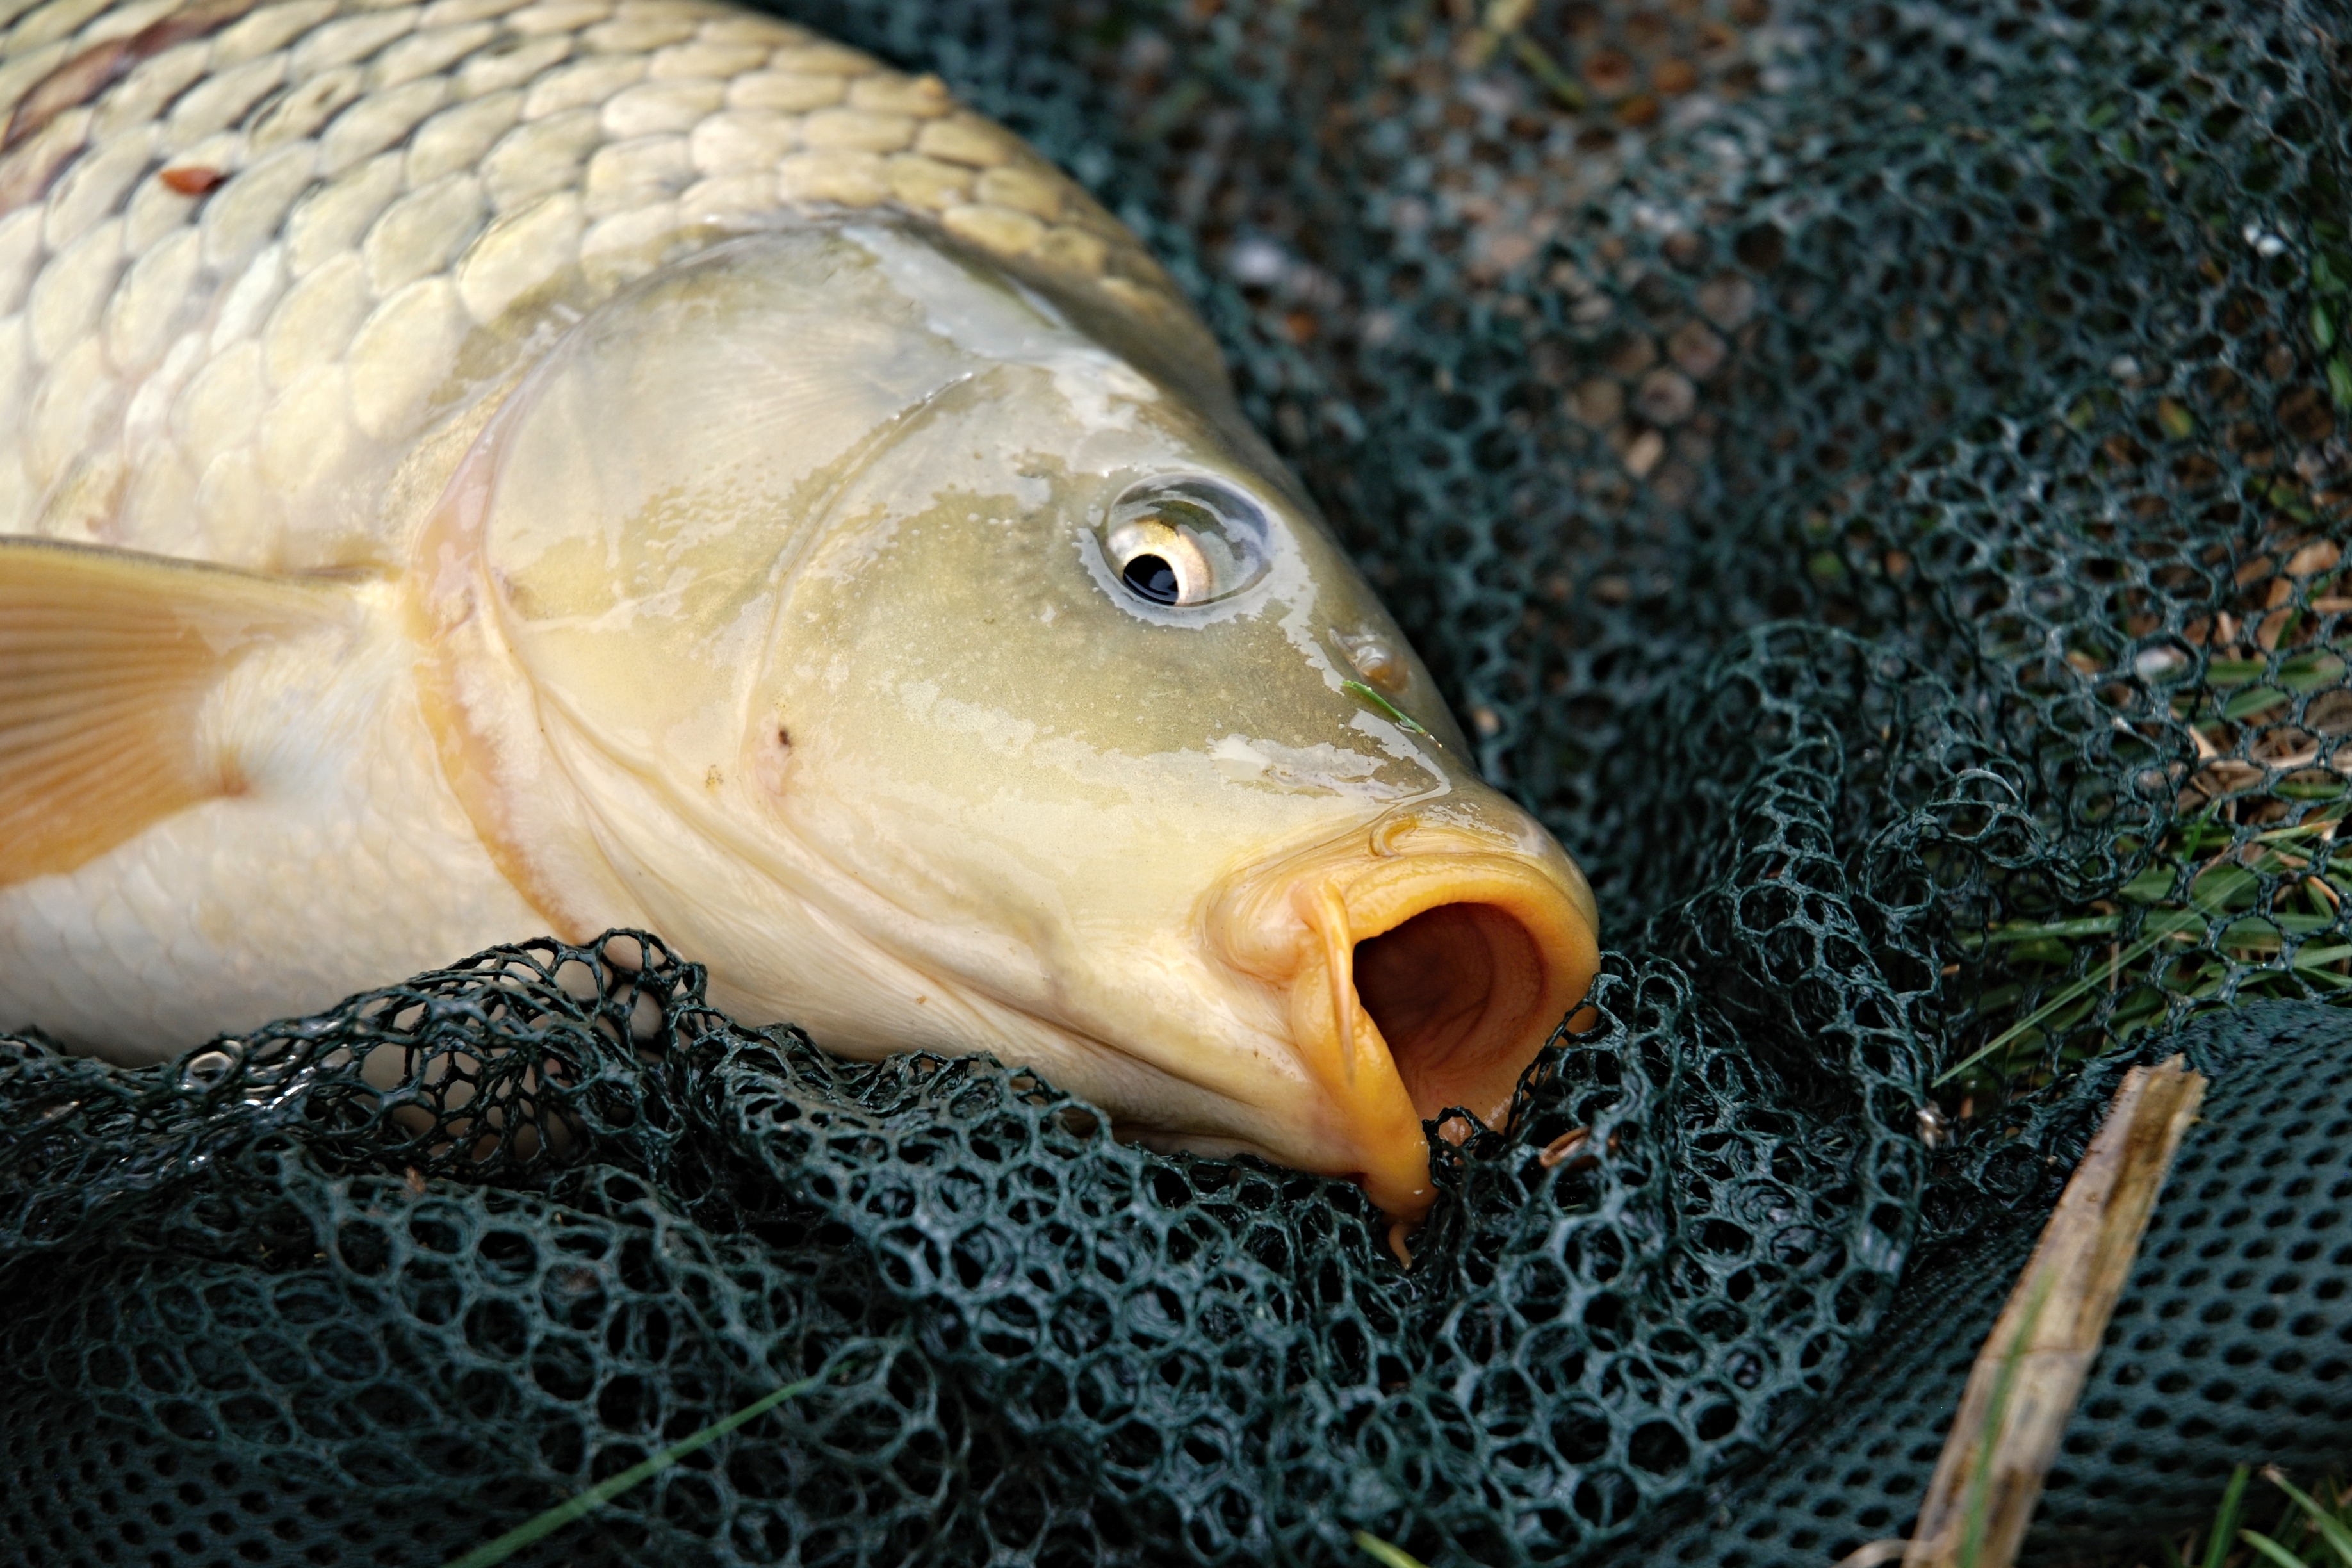
wildlife, fishing, perch, fish, fauna, vertebrate, carp, south bohemia, ledenice, northern pike, recreational fishing, common rudd, keser